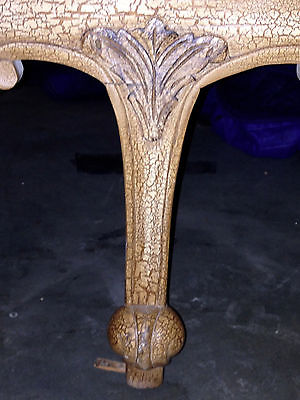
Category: sofa